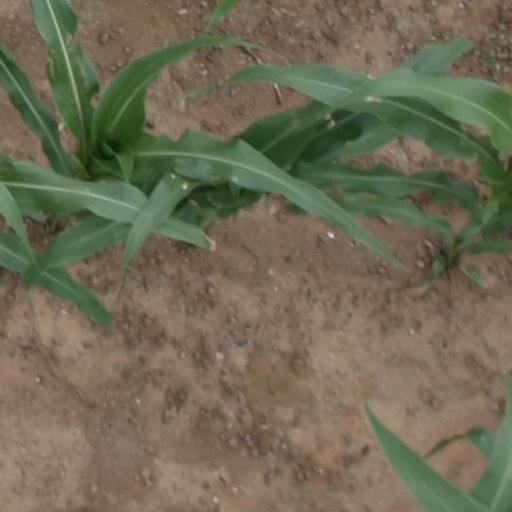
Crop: maize; corn